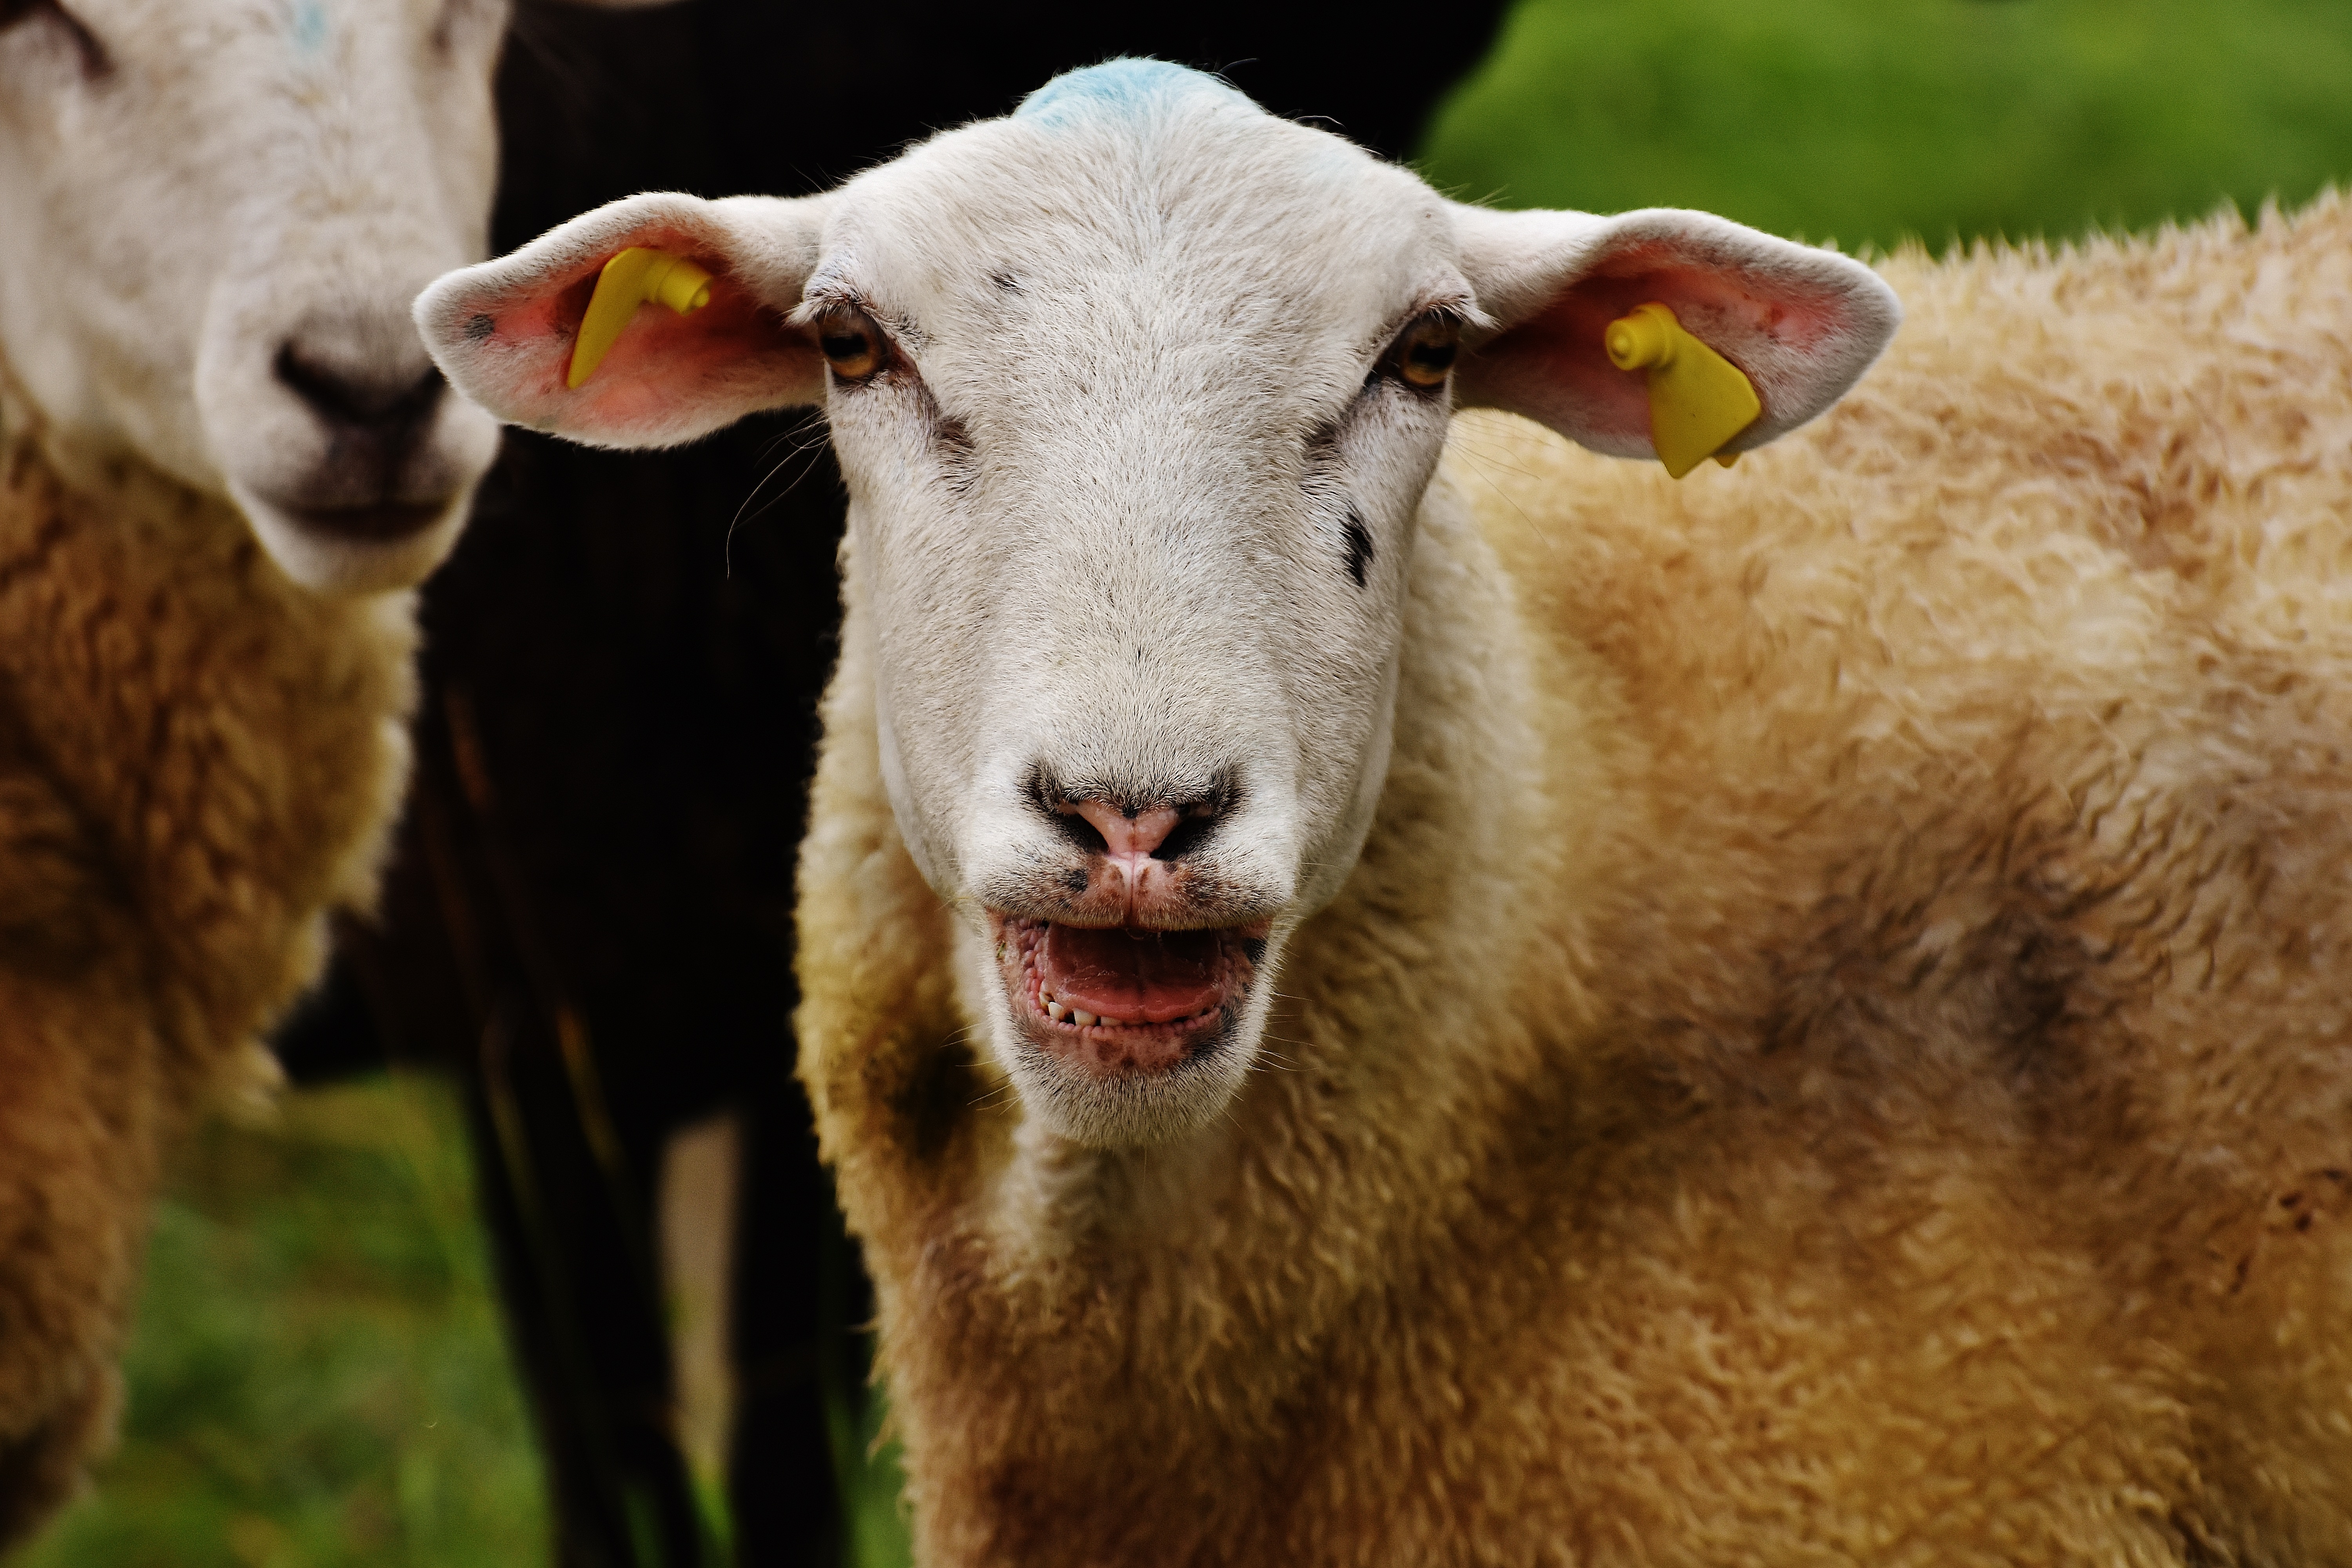
nature, meadow, animal, pasture, sheep, mammal, wool, fauna, graze, vertebrate, sheeps, cow goat family